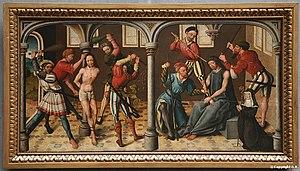
Flagellation et Couronnement Gemäldegalerie Berlin
Jan Baegert, né en 1465 à Wesel, dans le duché de Clèves, et mort vers 1535 à Wesel, est un peintre de la période de transition entre le Moyen Âge et la Renaissance. Il est le fils du peintre Derick Baegert, et compte parmi les peintres importants de son époque dans la région de Westphalie et du Bas-Rhin. De nombreuses œuvres de commande émanant de ces régions indiquent qu'il avait acquis une certaine notoriété. Son style est encore celui de l'art gothique tardif, mais il montre déjà l’influence de la peinture de la Renaissance venant de la Flandre.